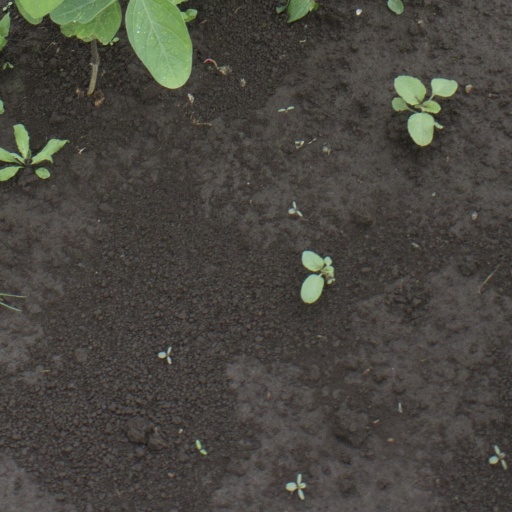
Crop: soybean